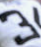
Number: 3